Christian Abbiati

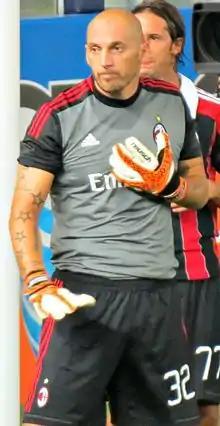
Abbiati playing for AC Milan in 2012

Christian Abbiati (born 8 July 1977) is an Italian former professional footballer who played as a goalkeeper.